The Visual Encyclopedia of Science Fiction

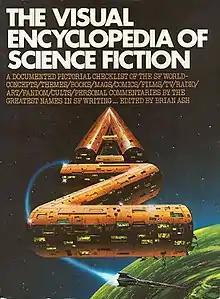
Cover of the first edition

The Visual Encyclopedia of Science Fiction is an illustrated collection of bibliographic essays on the history and subject matter of science fiction. It was edited by Brian Ash and published in 1977 by Pan Books in the UK and Harmony/Crown Books in the US.